Tredegar Iron Works

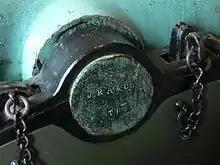
Trunnion from a bronze cannon stamped "J R A & CO, T F" (J.R. Anderson & Company, Tredegar Foundry) made at the Tredegar Iron Works

In 1841, the owners turned management over to a 28-year-old civil engineer named Joseph Reid Anderson who proved to be an able manager. Anderson acquired ownership of the foundry in 1848, after two years of leasing the works, and was soon doing work for the United States government. Anderson began introducing slave labor to cut production costs. By the beginning of the Civil War in 1861, half of the 900 workers were slaves, including many in skilled positions. By 1860, Anderson's father-in-law Dr. Robert Archer had joined the business and Tredegar became a leading iron producer in the country.